Annie Higdon

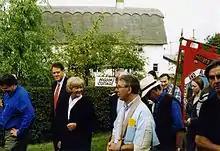
passes Annie Higdon's cottage in Burston

The Higdons' life and strike has featured in films and books. There is an annual rally each September which has attracted leading Labour politicians, including Neil Kinnock, Glenys Kinnock and Jeremy Corbyn.